Old Canberra Inn

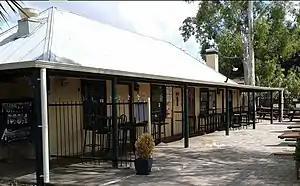
Old Canberra Inn

The Old Canberra Inn is one of the earliest licensed pubs in the Canberra region, Australia. The building pre-dates the city itself. It is located in the present-day suburb of Lyneham.